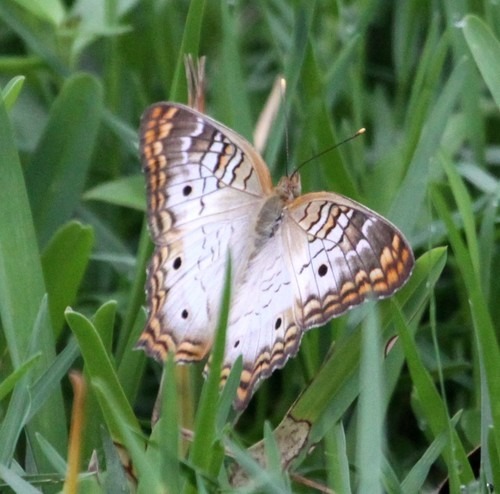
Scientific name: Anartia jatrophae
Common name: White peacock
Family: Nymphalidae
Order: Lepidoptera
Pollinator type: Primary pollinator
Habitat: Gardens, parks, and open areas
Geographic range: Southern United States to Argentina
Conservation status: Least Concern